Kilcash Castle

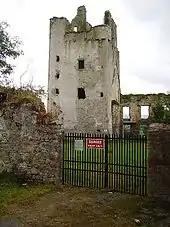
Castle tower

The main castle building is a fortified tower dating from the sixteenth-century. An adjoining hall was added at a later date, when the need for defence gave way to the large windows associated with settled times. In the sixteenth century the manor of Kilcash was taken from the Wall family after the Irish Confederate Wars and given to the Butlers of Ormond. The latter sold the castle to the Irish State in 1997 for £500.